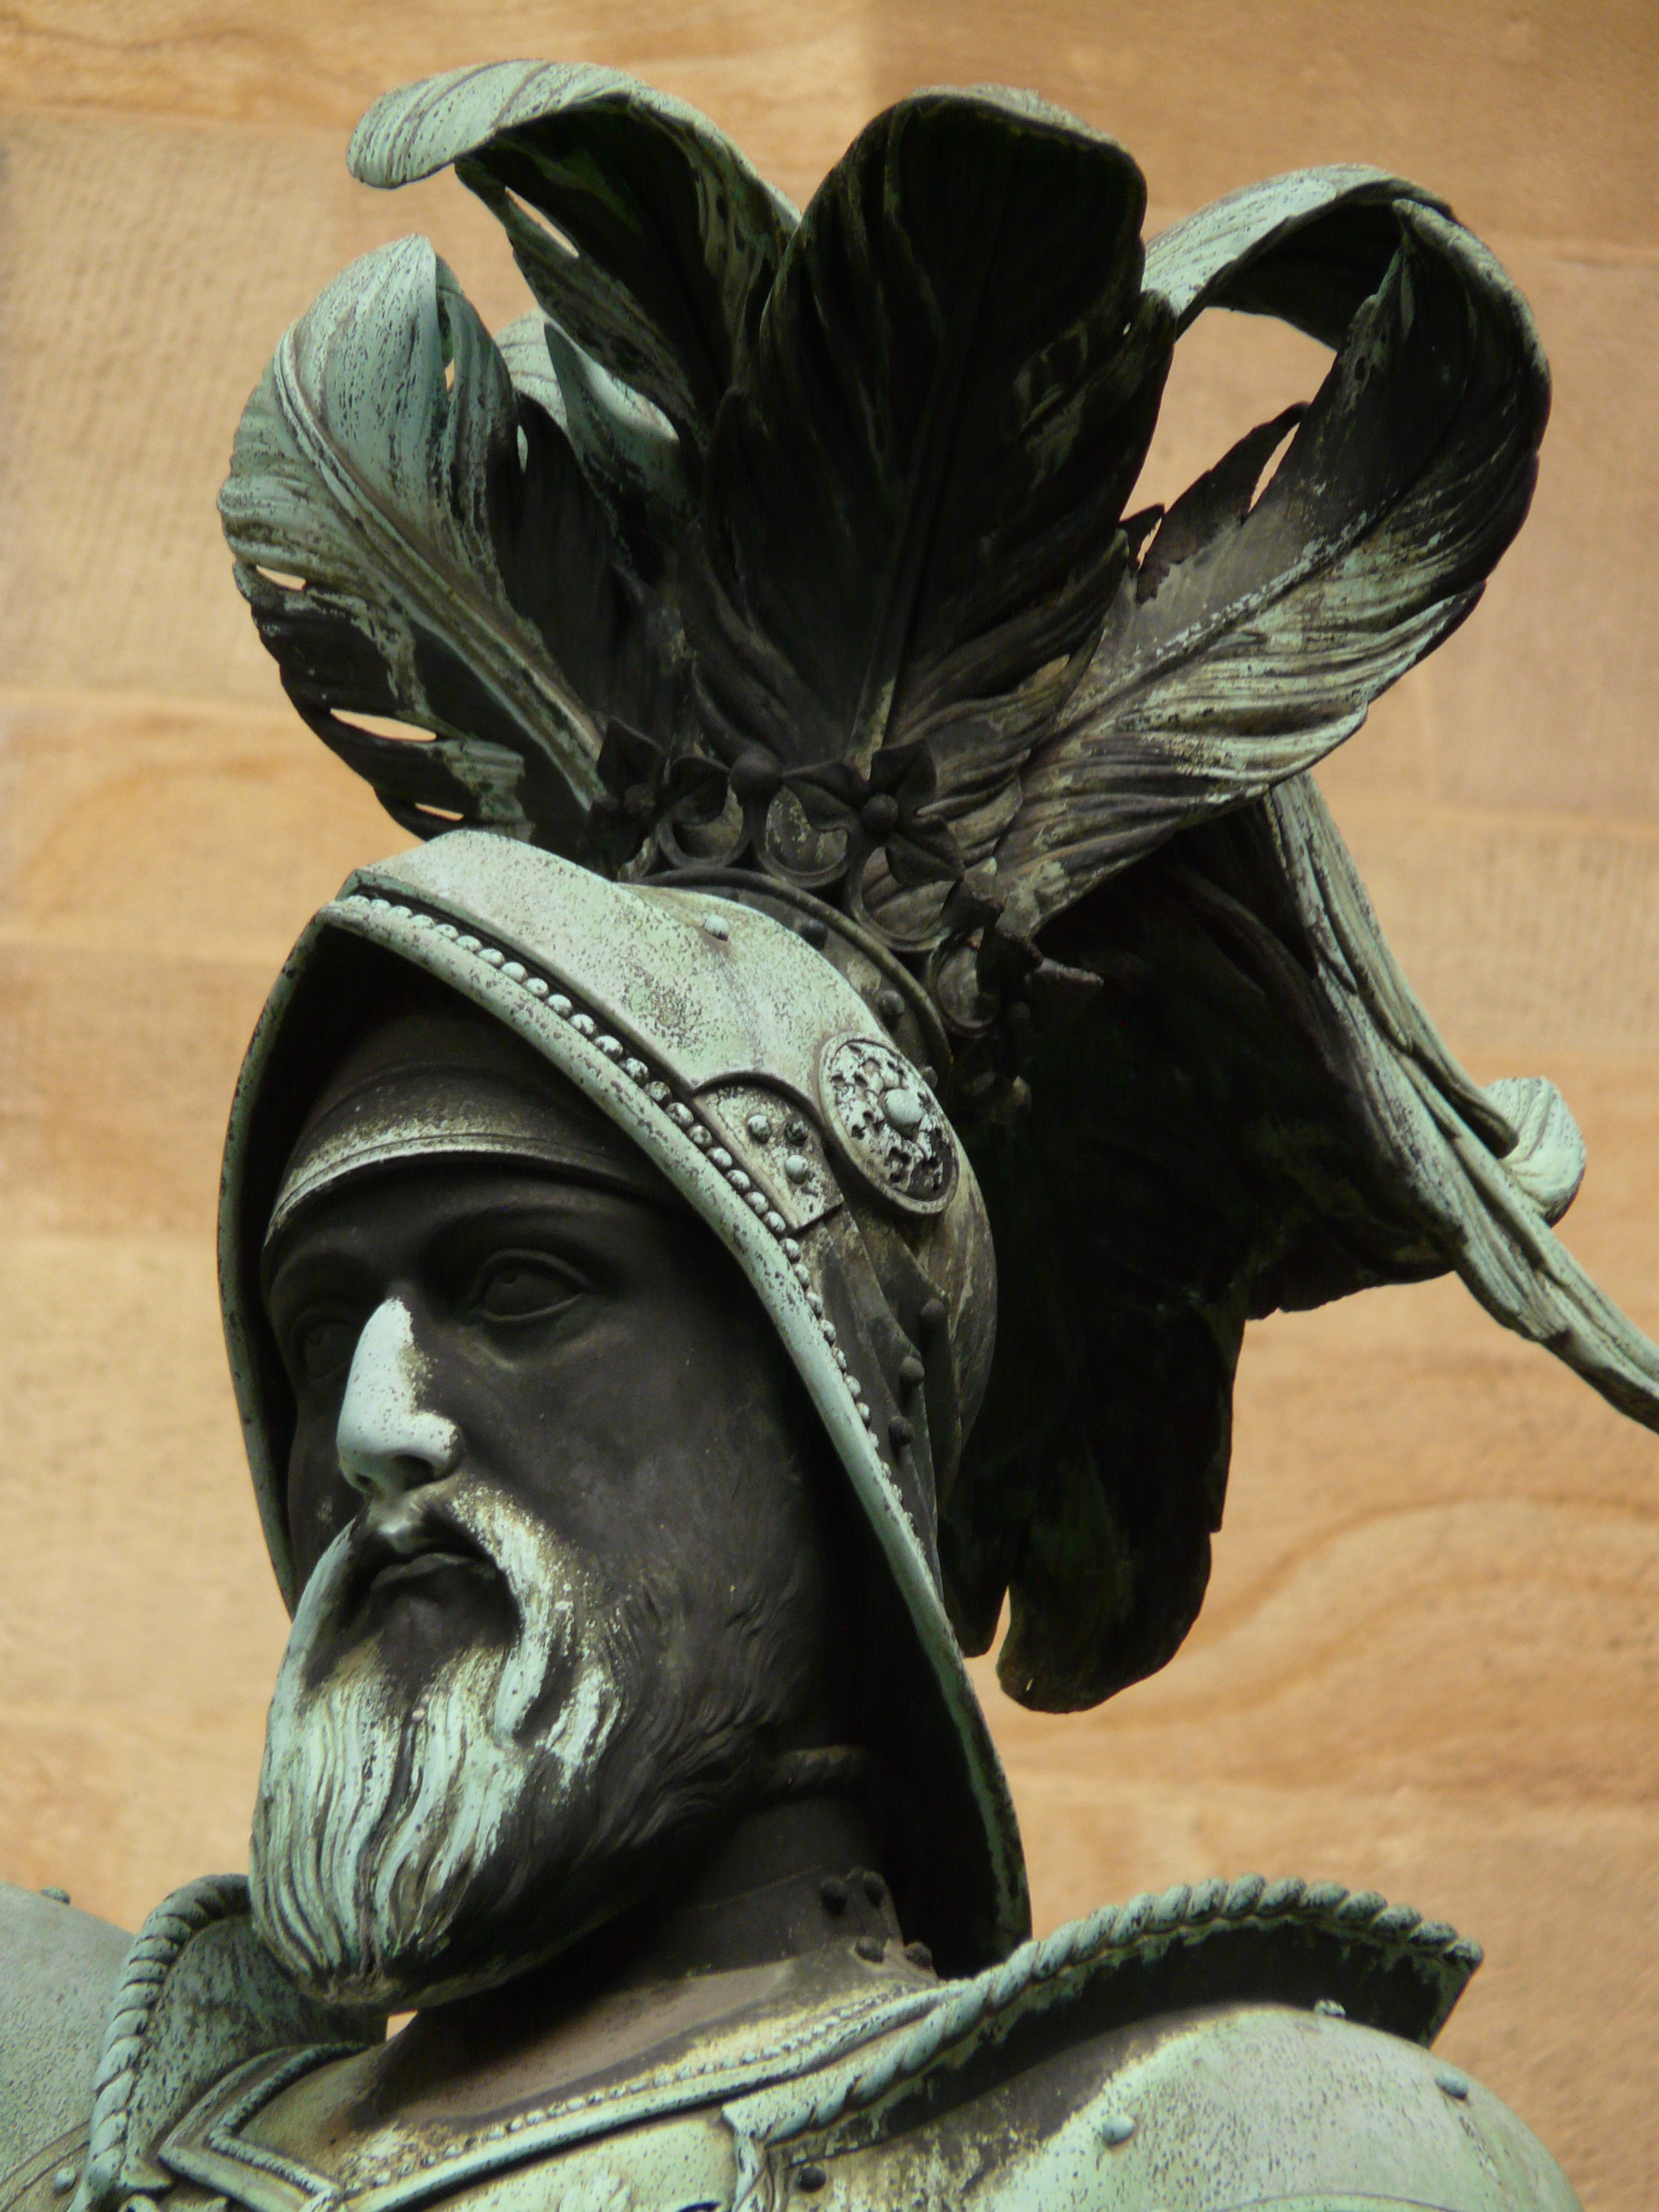
monument, statue, metal, clothing, black, material, elder, sculpture, art, head, bronze, carving, stuttgart, reiter, alloy, oxidation, equestrian statue, eberhard revealed in